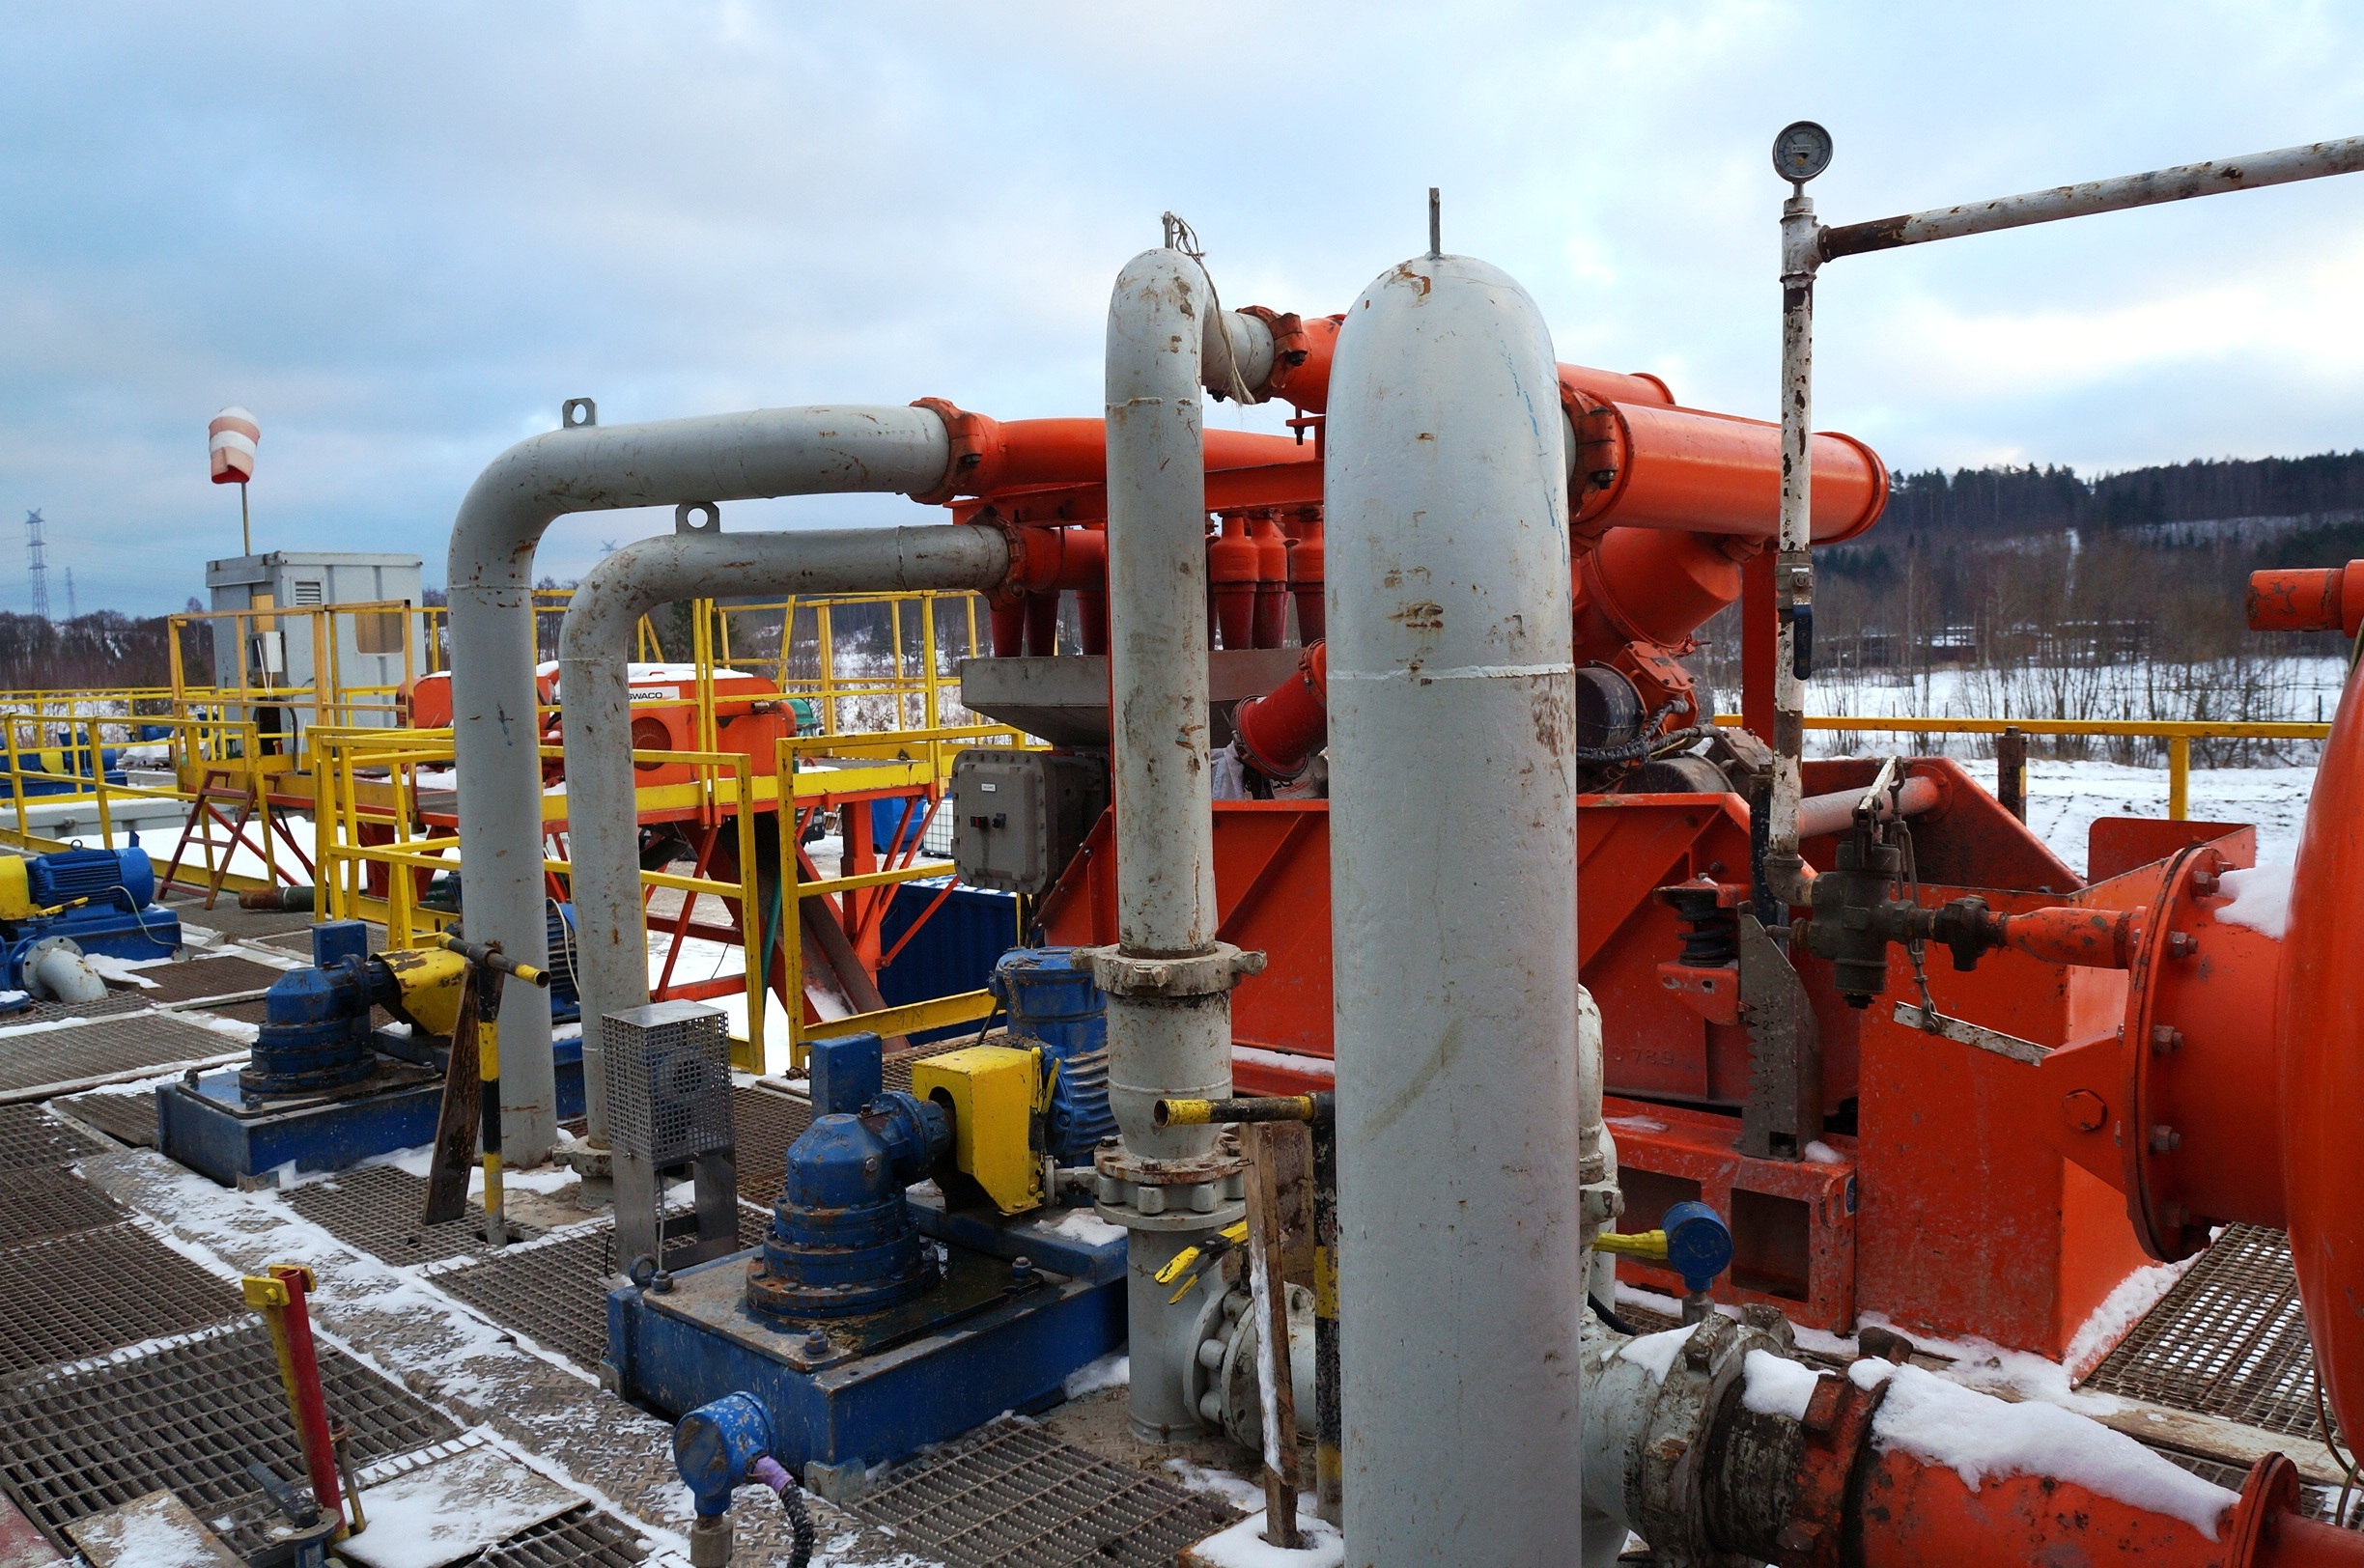
transport, vehicle, machine, industry, manufacturing, search, natural gas, construction equipment, drilling rig, shale gas, pumping station